Edge of Nowhere

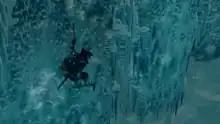
The player climbing up a wall using ice axes

In "Edge of Nowhere", the player controls the protagonist Victor Howard (voiced by Robin Atkin Downes) throughout his journey to find his fiancée, Ava Thorne (voiced by Chantelle Barry) who, along with the rest of her scientific expedition, went missing.